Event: Nepal Earthquake
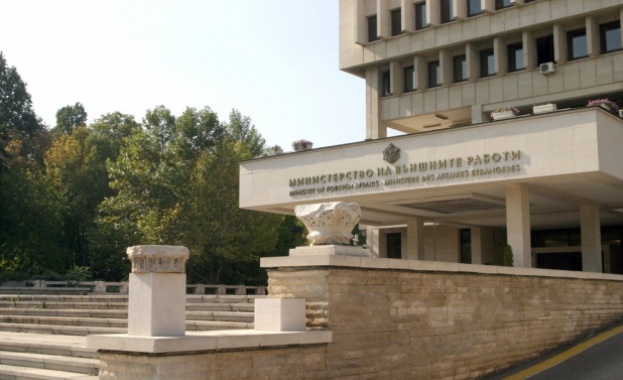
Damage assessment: no_damage